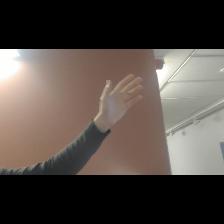
Label: Human